Highlands controversy of Northwest Scotland

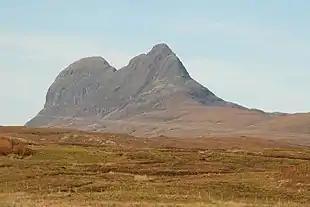
Suilven, Northwest Highlands – Torridonian sandstone standing on a base of Lewisian gneiss

The Highlands controversy was a scientific controversy which started between British geologists in the middle of the nineteenth century concerning the nature of the rock strata in the Northwest Highlands of Scotland. The disagreement stemmed from the apparent ages of the strata, particularly the, now confirmed, existence of older rock "above" younger rock as well as duplicated and inverted strata, which could not be satisfactorily explained by contemporary geology. This rock formation and surrounding controversy were the impetus for Albert Heim's theory of thrust faulting, which, in conjunction with anticlines and imbrication, are now commonly accepted as the primary geological mechanisms that created the Northwest Highlands rock strata.